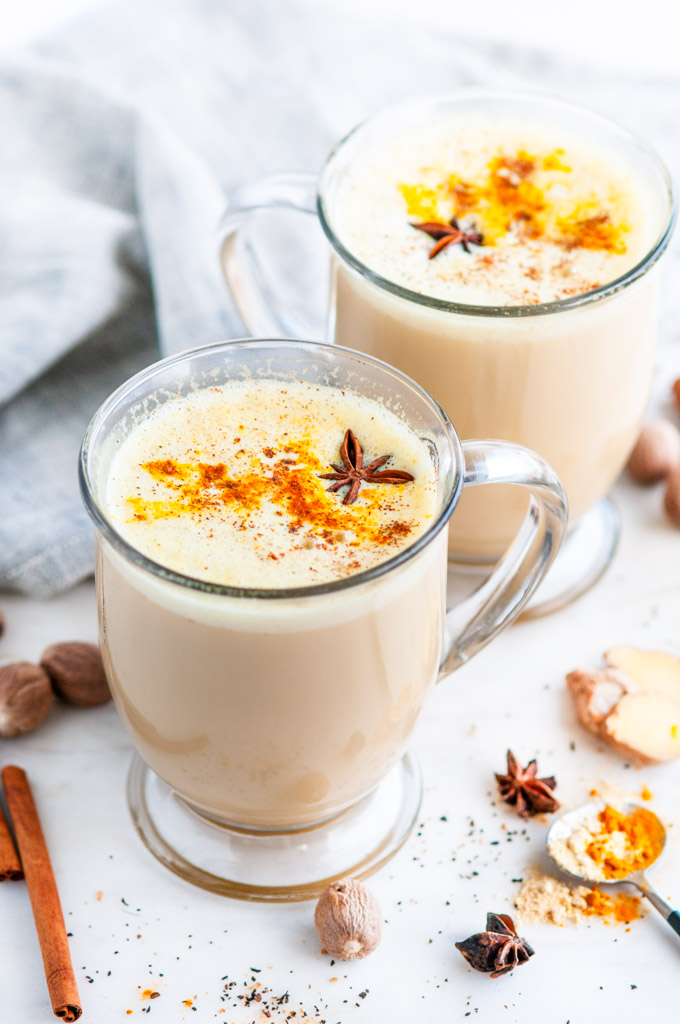
Dish: chai